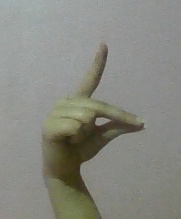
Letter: ta